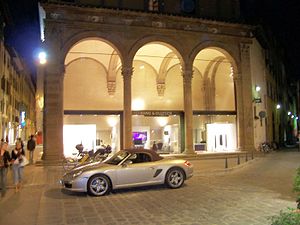
Bang & Olufsen / Billeder
Bang & Olufsen er en dansk virksomhed, der designer, udvikler og markedsfører et udvalg af high-end produkter; herunder musiksystemer, højtalere, og fjernsyn, som kombinerer ny teknologi med design, kvalitet og brugervenlighed.